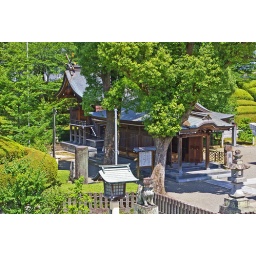
Part of the shrine complex inside the old castle walls in downtown Yatsushiro.